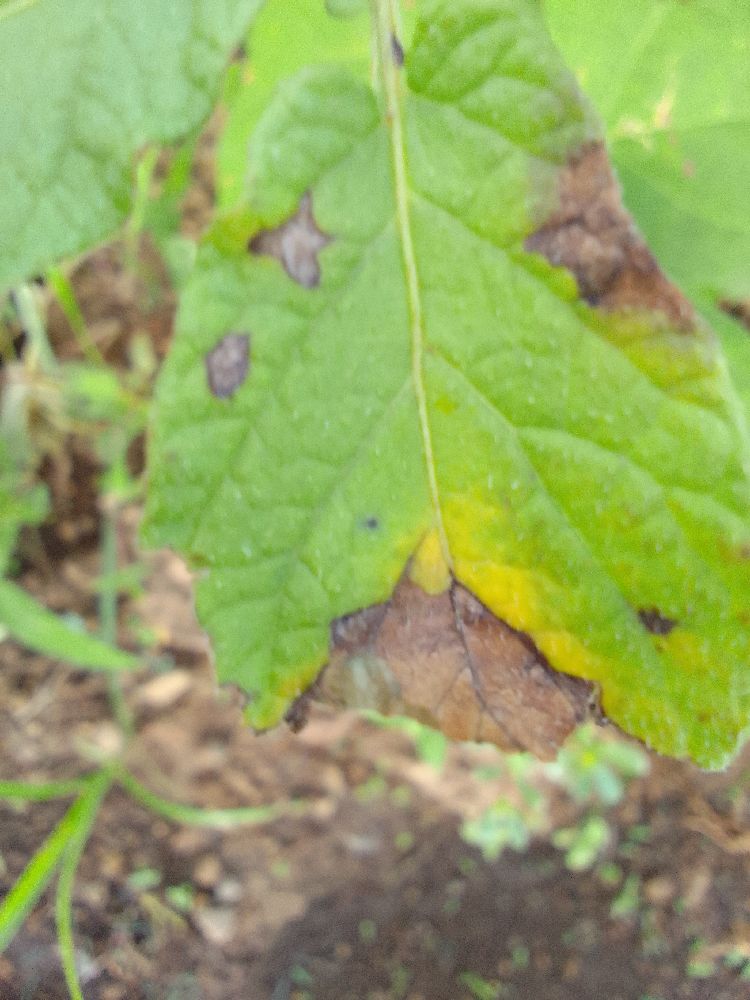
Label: Late blight